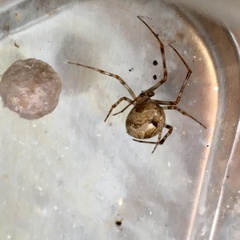
Species: Parasteatoda_tepidariorum